Siamese embassy to France (1686)

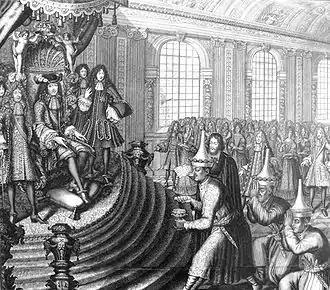
Siamese embassy to Louis XIV led by Kosa Pan in 1686, by Nicolas Larmessin

The Siamese embassy to France in 1686 was the second such mission from the Kingdom of Siam. The embassy was sent by King Narai and led by ambassador Kosa Pan. This embassy was preceded by the First Siamese Embassy to France, composed of two Siamese ambassadors and Father , who had left Siam for France on January 5, 1684.